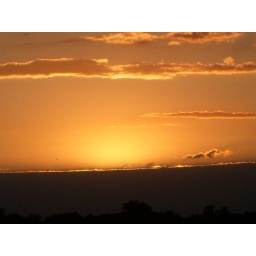
A sunset sail in a tall ship out of Toronto Harbour